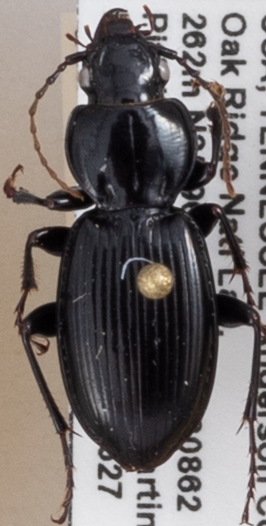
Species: Cyclotrachelus fucatus
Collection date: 2020-05-27
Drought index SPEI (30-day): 0.566
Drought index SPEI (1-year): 2.09
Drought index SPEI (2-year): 2.09